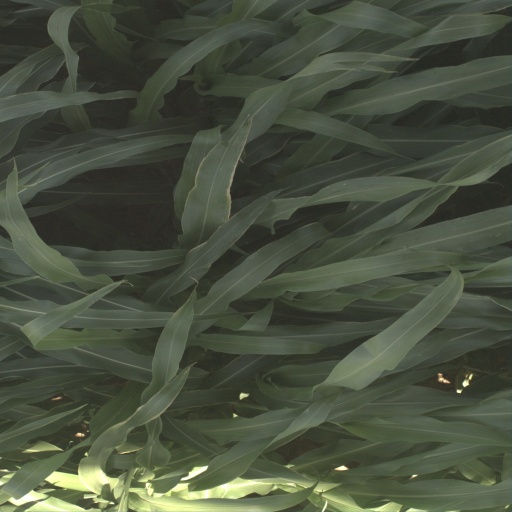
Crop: sorghum